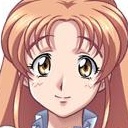
Portrait style: Anime Portrait